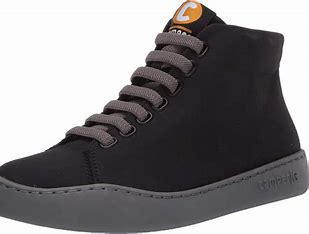
Brand: Camper
Model: PEU